Laura Guerite

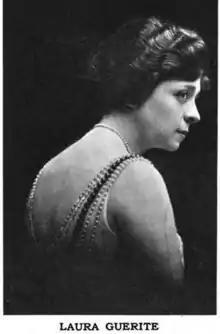
Guerite, from a 1916 publication

Laura Guerite (born Laura Leon Garrett; March 3, 1879 – February 2, 1947) was an American actress, dancer, singer, comedian, playwright, and vaudeville performer. She was also an enthusiastic boatwoman and a licensed pilot.